Lord Charles Hay

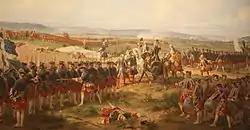
"The Battle of Fontenoy", 1873, by Henri Félix Emmanuel Philippoteaux. Showing the meeting between the "Gardes Françaises" and Hay's 1st Regiment of Foot.

Deploying with the army on 11 May 1745, the day of the battle' he unexpectedly found himself, on reaching the crest of a low hill, face to face with the "Gardes Françaises", who, though anticipating an engagement as little as Hay, showed no sign of disorder. According to the French accounts, of which Voltaire's is the best known, Lord Charles stepped from the ranks and, in response to a similar movement promptly made by the French commander, politely called to him to order his people to fire, but in reply was assured, with equal politeness, that the French guards never fired first. According to the story which he himself sent in a letter to his brother three weeks later, his men came within twenty or thirty paces of the enemy, whereupon he advanced in front of the regiment, drank to the health of the French, bantered them with more spirit than pungency on their defeat at Dettingen, and then turned and called on his own men to huzzah, which they did. Hay recalled that "it was our regiment that attacked the French Guards: and when we came to within twenty or thirty paces of them, I advanced before our regiment; drank to them and told them that we were the English Guards, and hoped they would stand till we came quite up to them, and not swim the Scheldt as they did the Main at Dettingen."